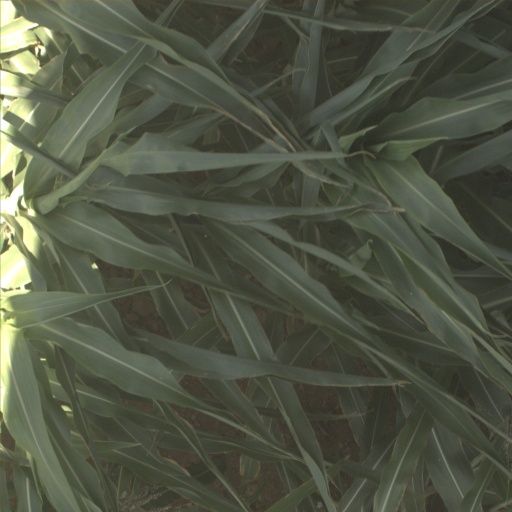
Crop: sorghum